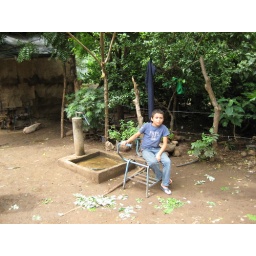
the technician from El Porvenir was pretty annoyed by how dirty the concrete slab around this water source was. (8/16)